Fabrizio Capobianco

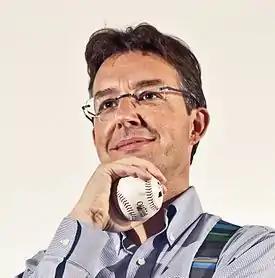
Fabrizio Capobianco

Fabrizio Capobianco (born December 2, 1970) is an Italian American entrepreneur based in Valtellina, Italy. He is the Chief Innovation Officer at Minerva Networks. and a partner of The Liquid Factory. He was the founder and CEO of the sports social network TOK.tv and of Funambol, a white-label "personal cloud" provider.